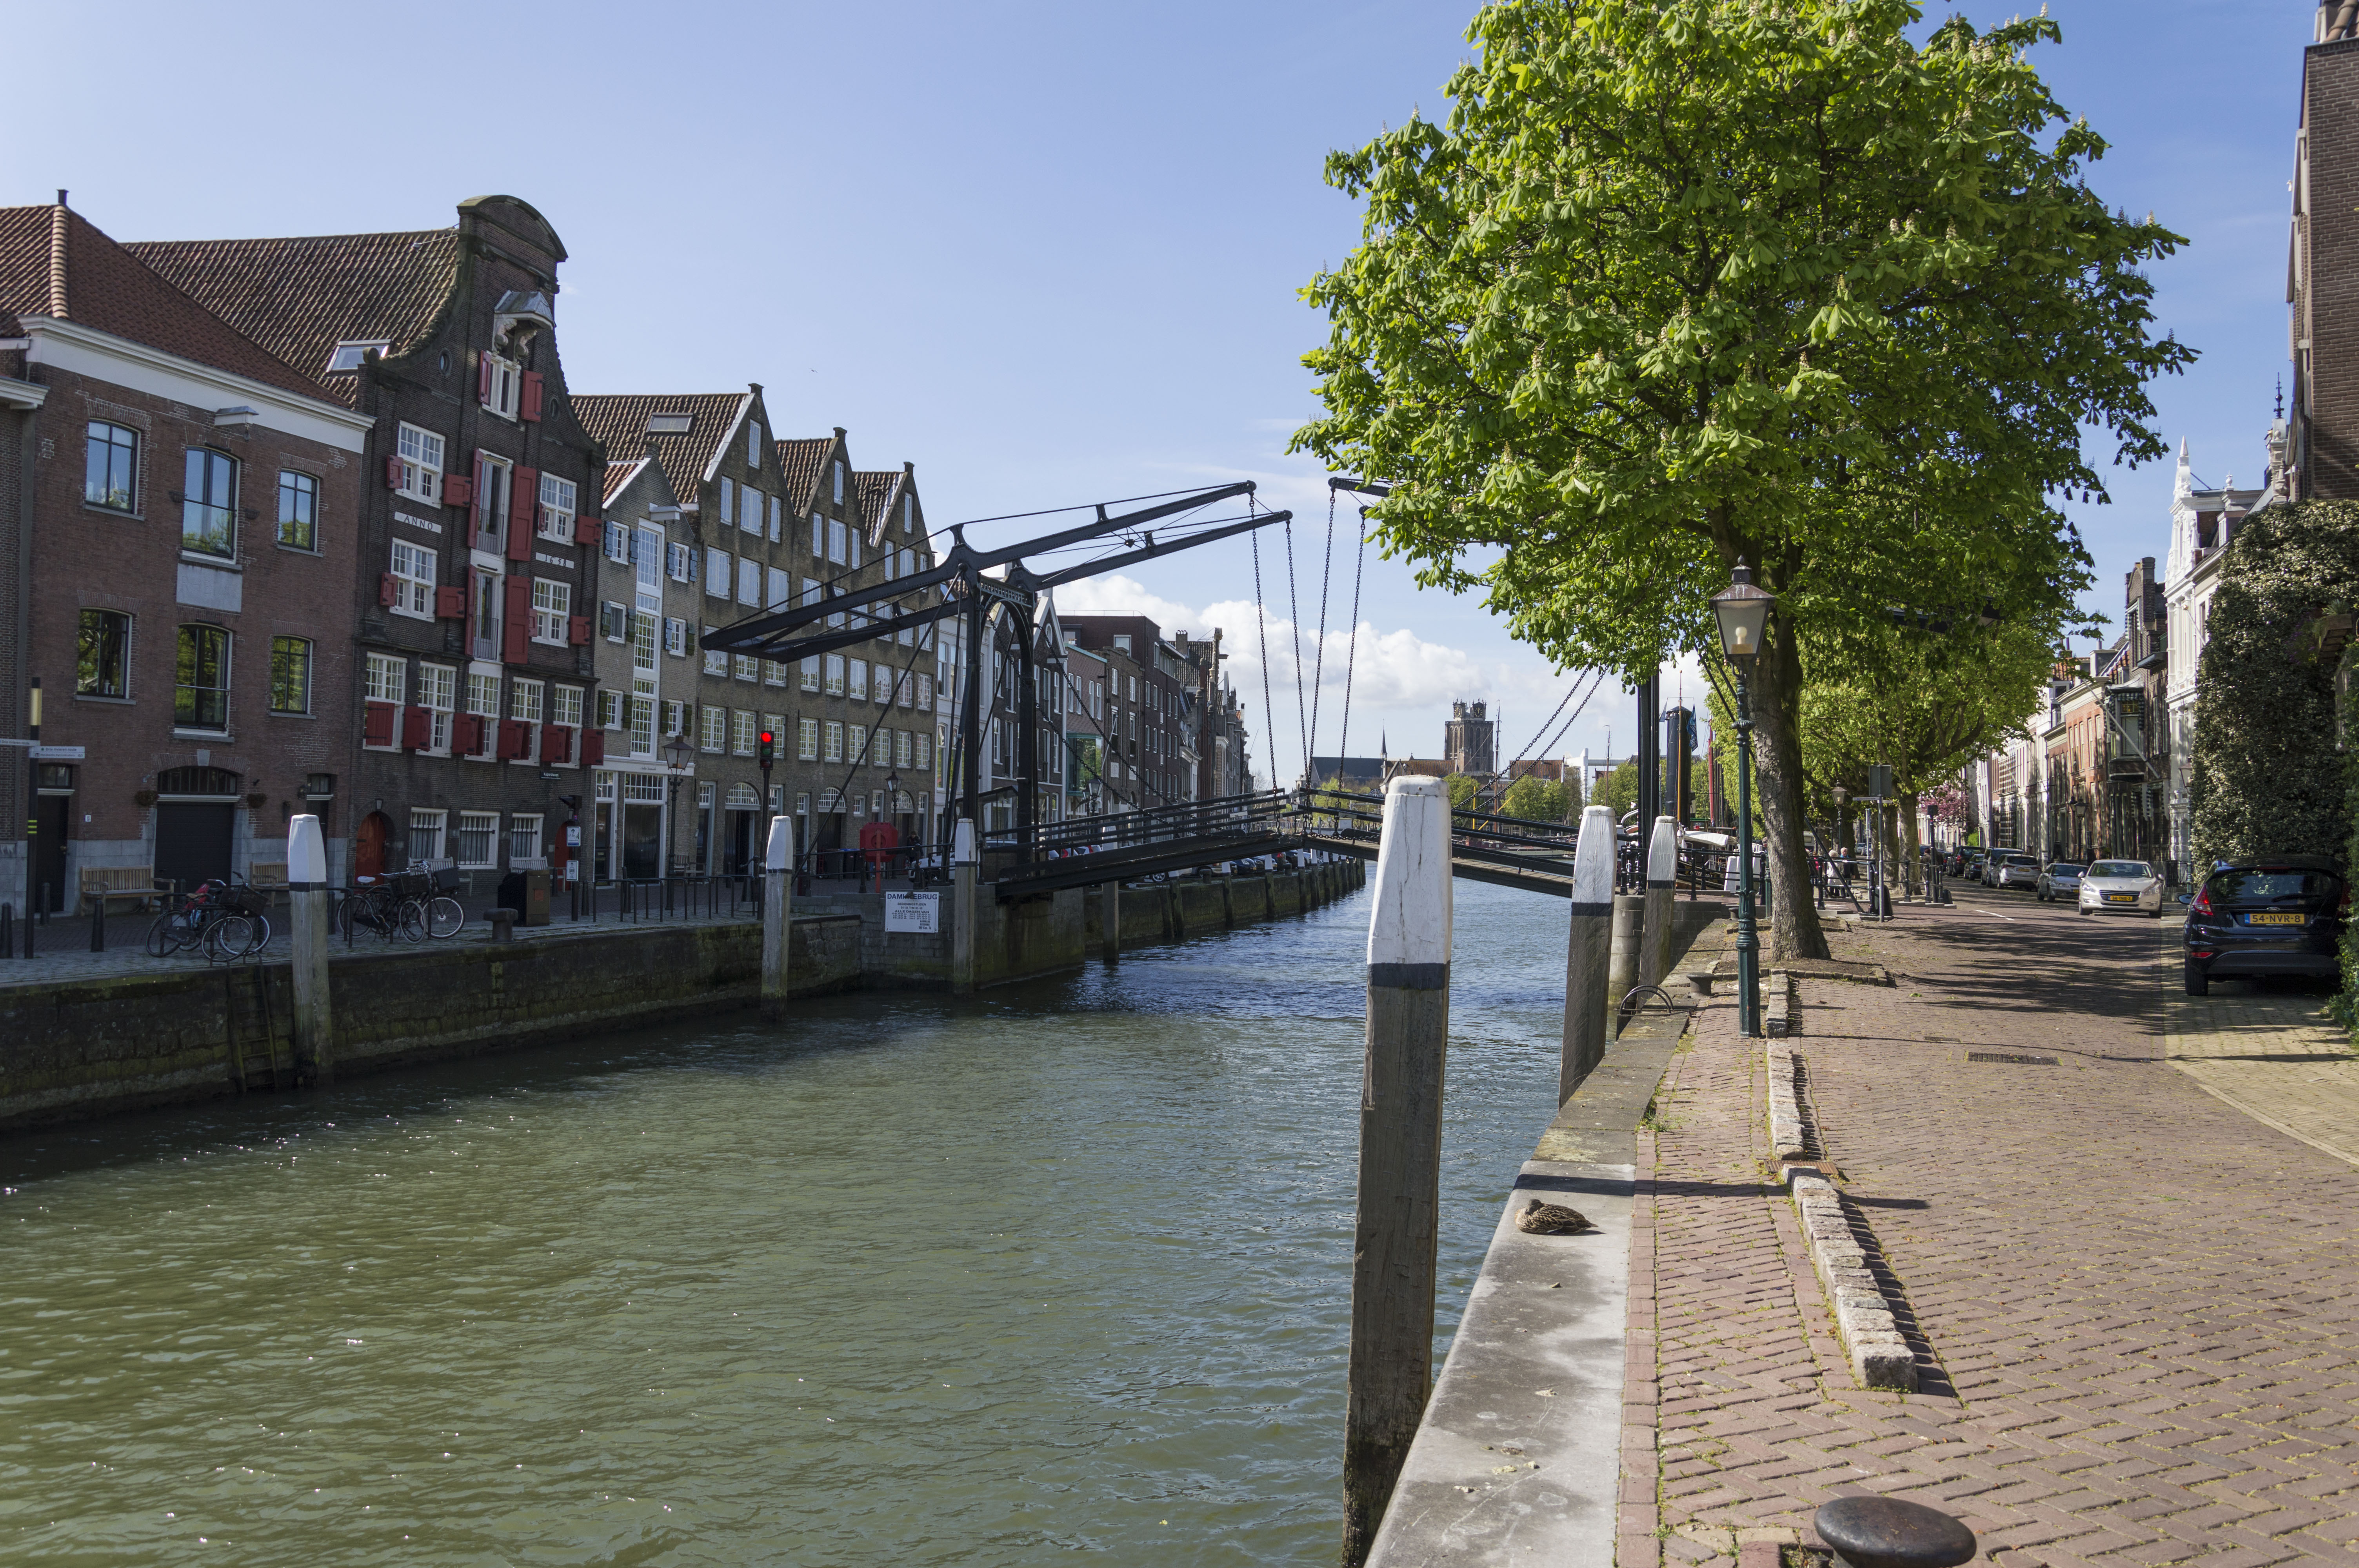
outdoor, architecture, photography, town, van, building, urban, river, canal, walkway, photo, vehicle, nikon, historic, waterway, body of water, holland, nederland, haven, netherlands, dutch, outdoorphotography, picture, photograph, fotos, foto, fotografie, channel, urbanphotography, geheugen, paulvandevelde, pdvandevelde, padagudaloma, landschapsfotografie, dordrecht, stadsfotografie, nederlandinfotos, historisch, stadswandeling, architectuur, pvdvfotografie, pdvandeveldedordrecht, diep, rondjedordt, dedordtevaer, dutchphotography, nederlandsefotografie, dutchphotogaraphy, totallydutch, fotografienederland, hollandsefotografie, fotografieholland, dordtmonumenteel, fotosdordrecht, fotosvandordrecht, erfgoedcentrumdiep, openmonumentendag, fotovandeweek, dordrechtmonumenteel, damiatebrug, pakhuis, neighbourhood, landform, geographical feature, paulvandeveldedordrecht, regionaalarchiefbeeldbank, regionaalarchiefbeeldbankdiephet, kuipeshaven